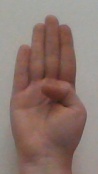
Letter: kaaf